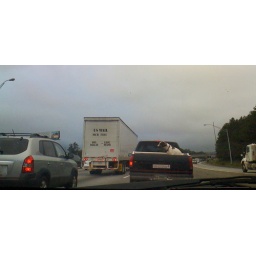
A Great Dane dog in a pickup truck. I really wish my phone zoomed better.